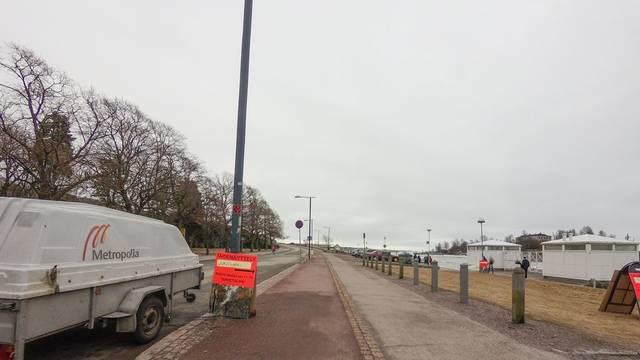
Region: Finland
Coordinates: 60.154, 24.954